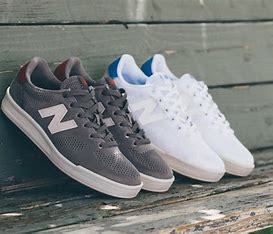
Brand: New
Model: Balance New Balance 300 Series